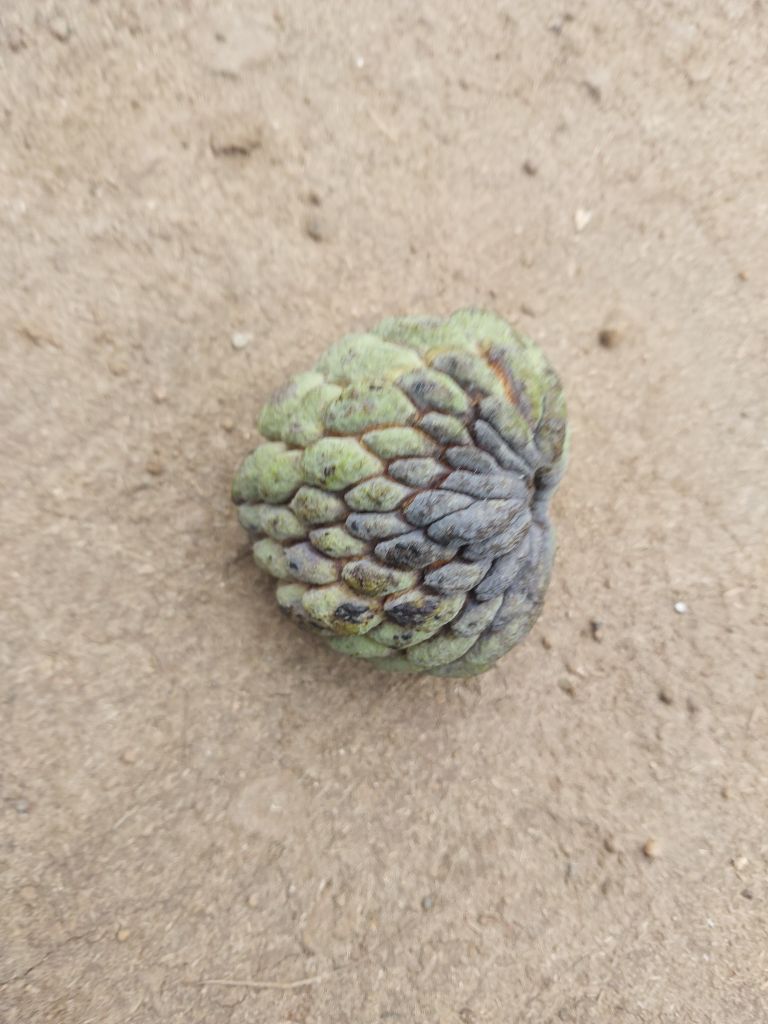
Disease label: Blank Canker